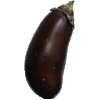
Label: Eggplant 1